Ordningsvakt

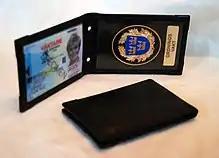
Ordningsvakt badge and credentials

An "ordningsvakt" is denoted since 2012 by a uniform in a standardized color and marked with a regulated set of uniform patches and printing. They carry a card showing their authorization, and many purchase credential wallets featuring the state emblem and the text "ORDNINGSVAKT"; this badge is not, however, a requirement or officially issued.